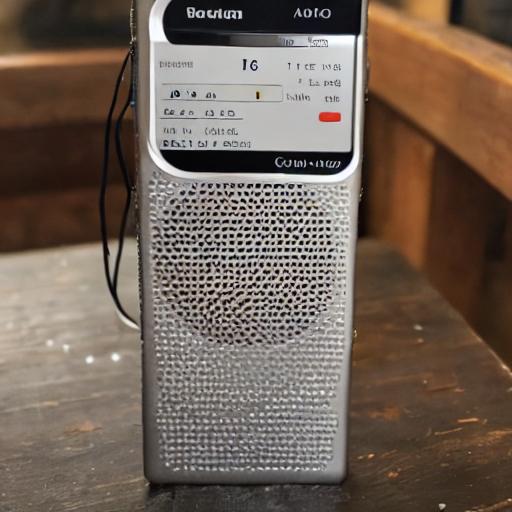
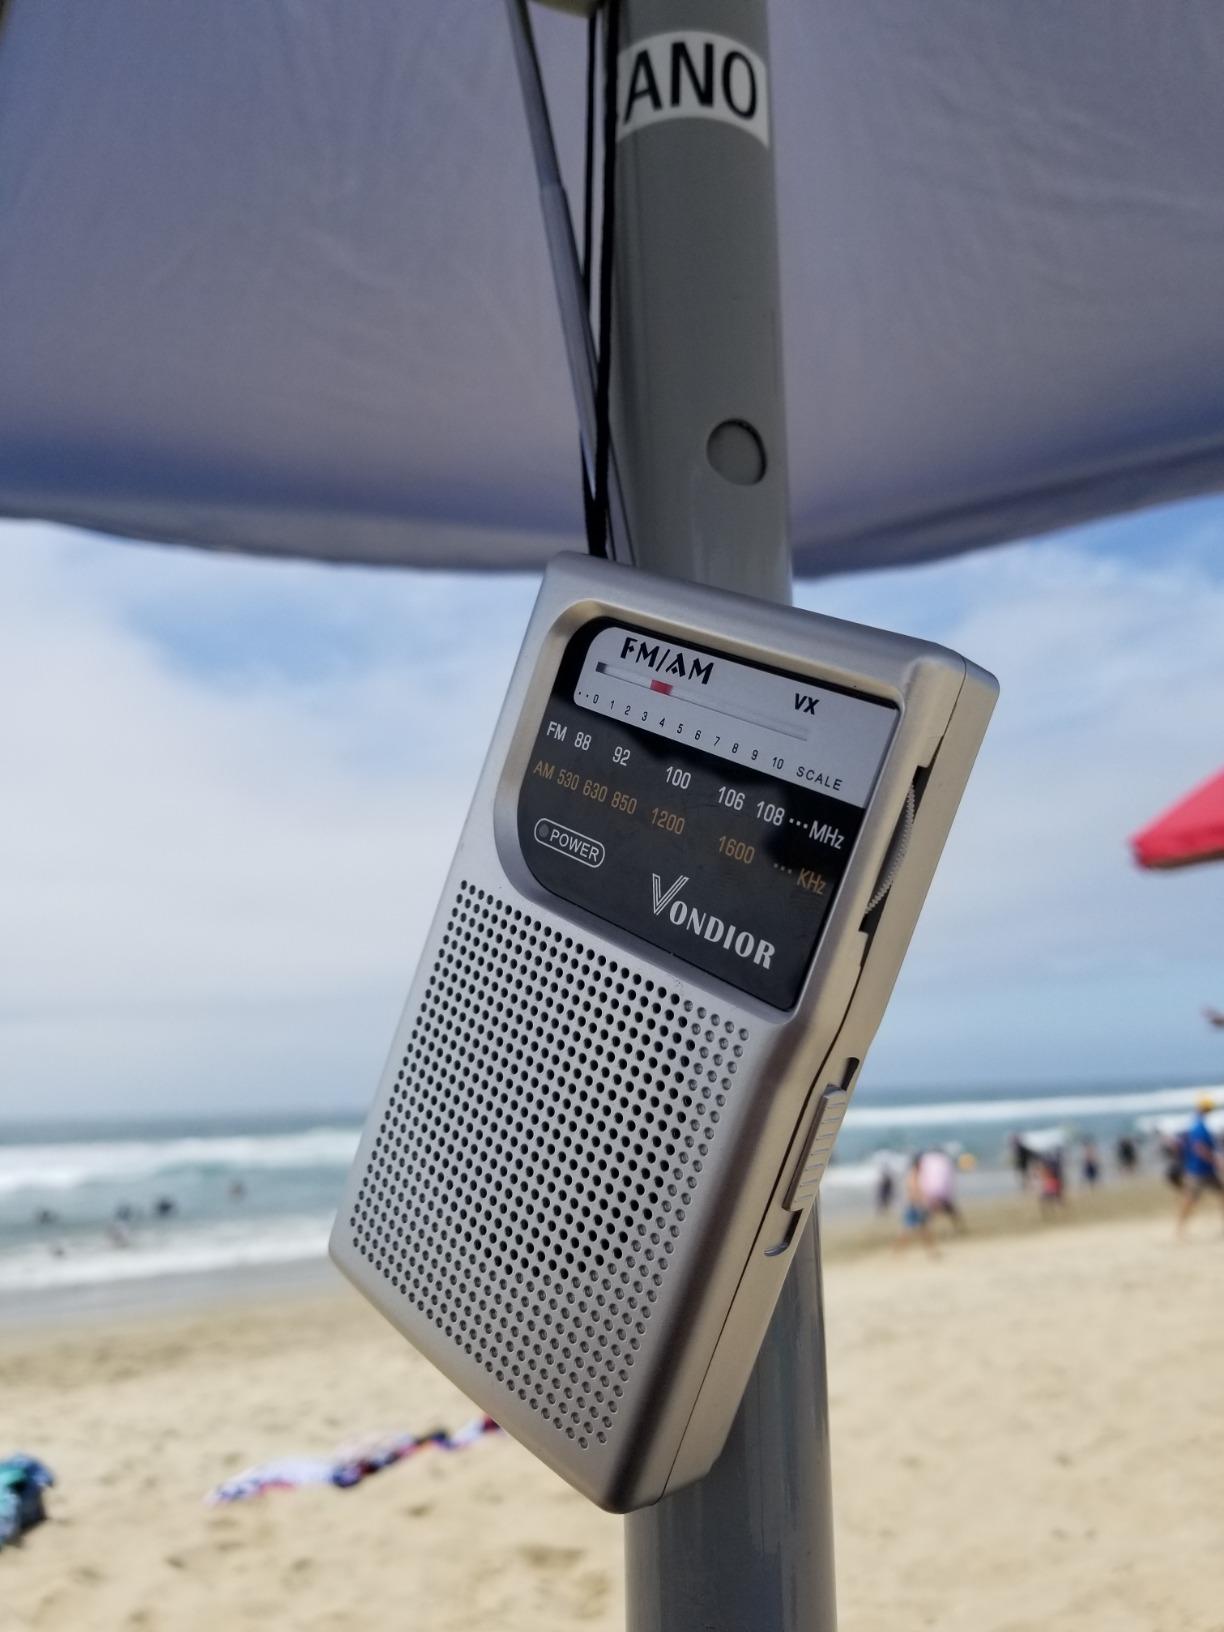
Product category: radio
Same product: no